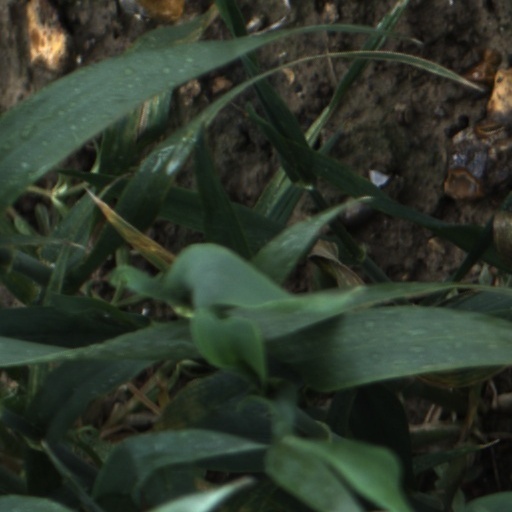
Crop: wheat